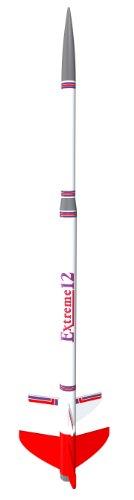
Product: Estes Extreme 12 Model Rocket Kit
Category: Toys & Games | Hobbies | Rockets | Model Rocket Kits
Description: Flies up to 1,900 feet.
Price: $29.93